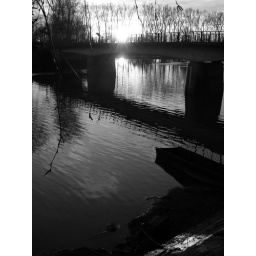
The sun and the bridge in black and white